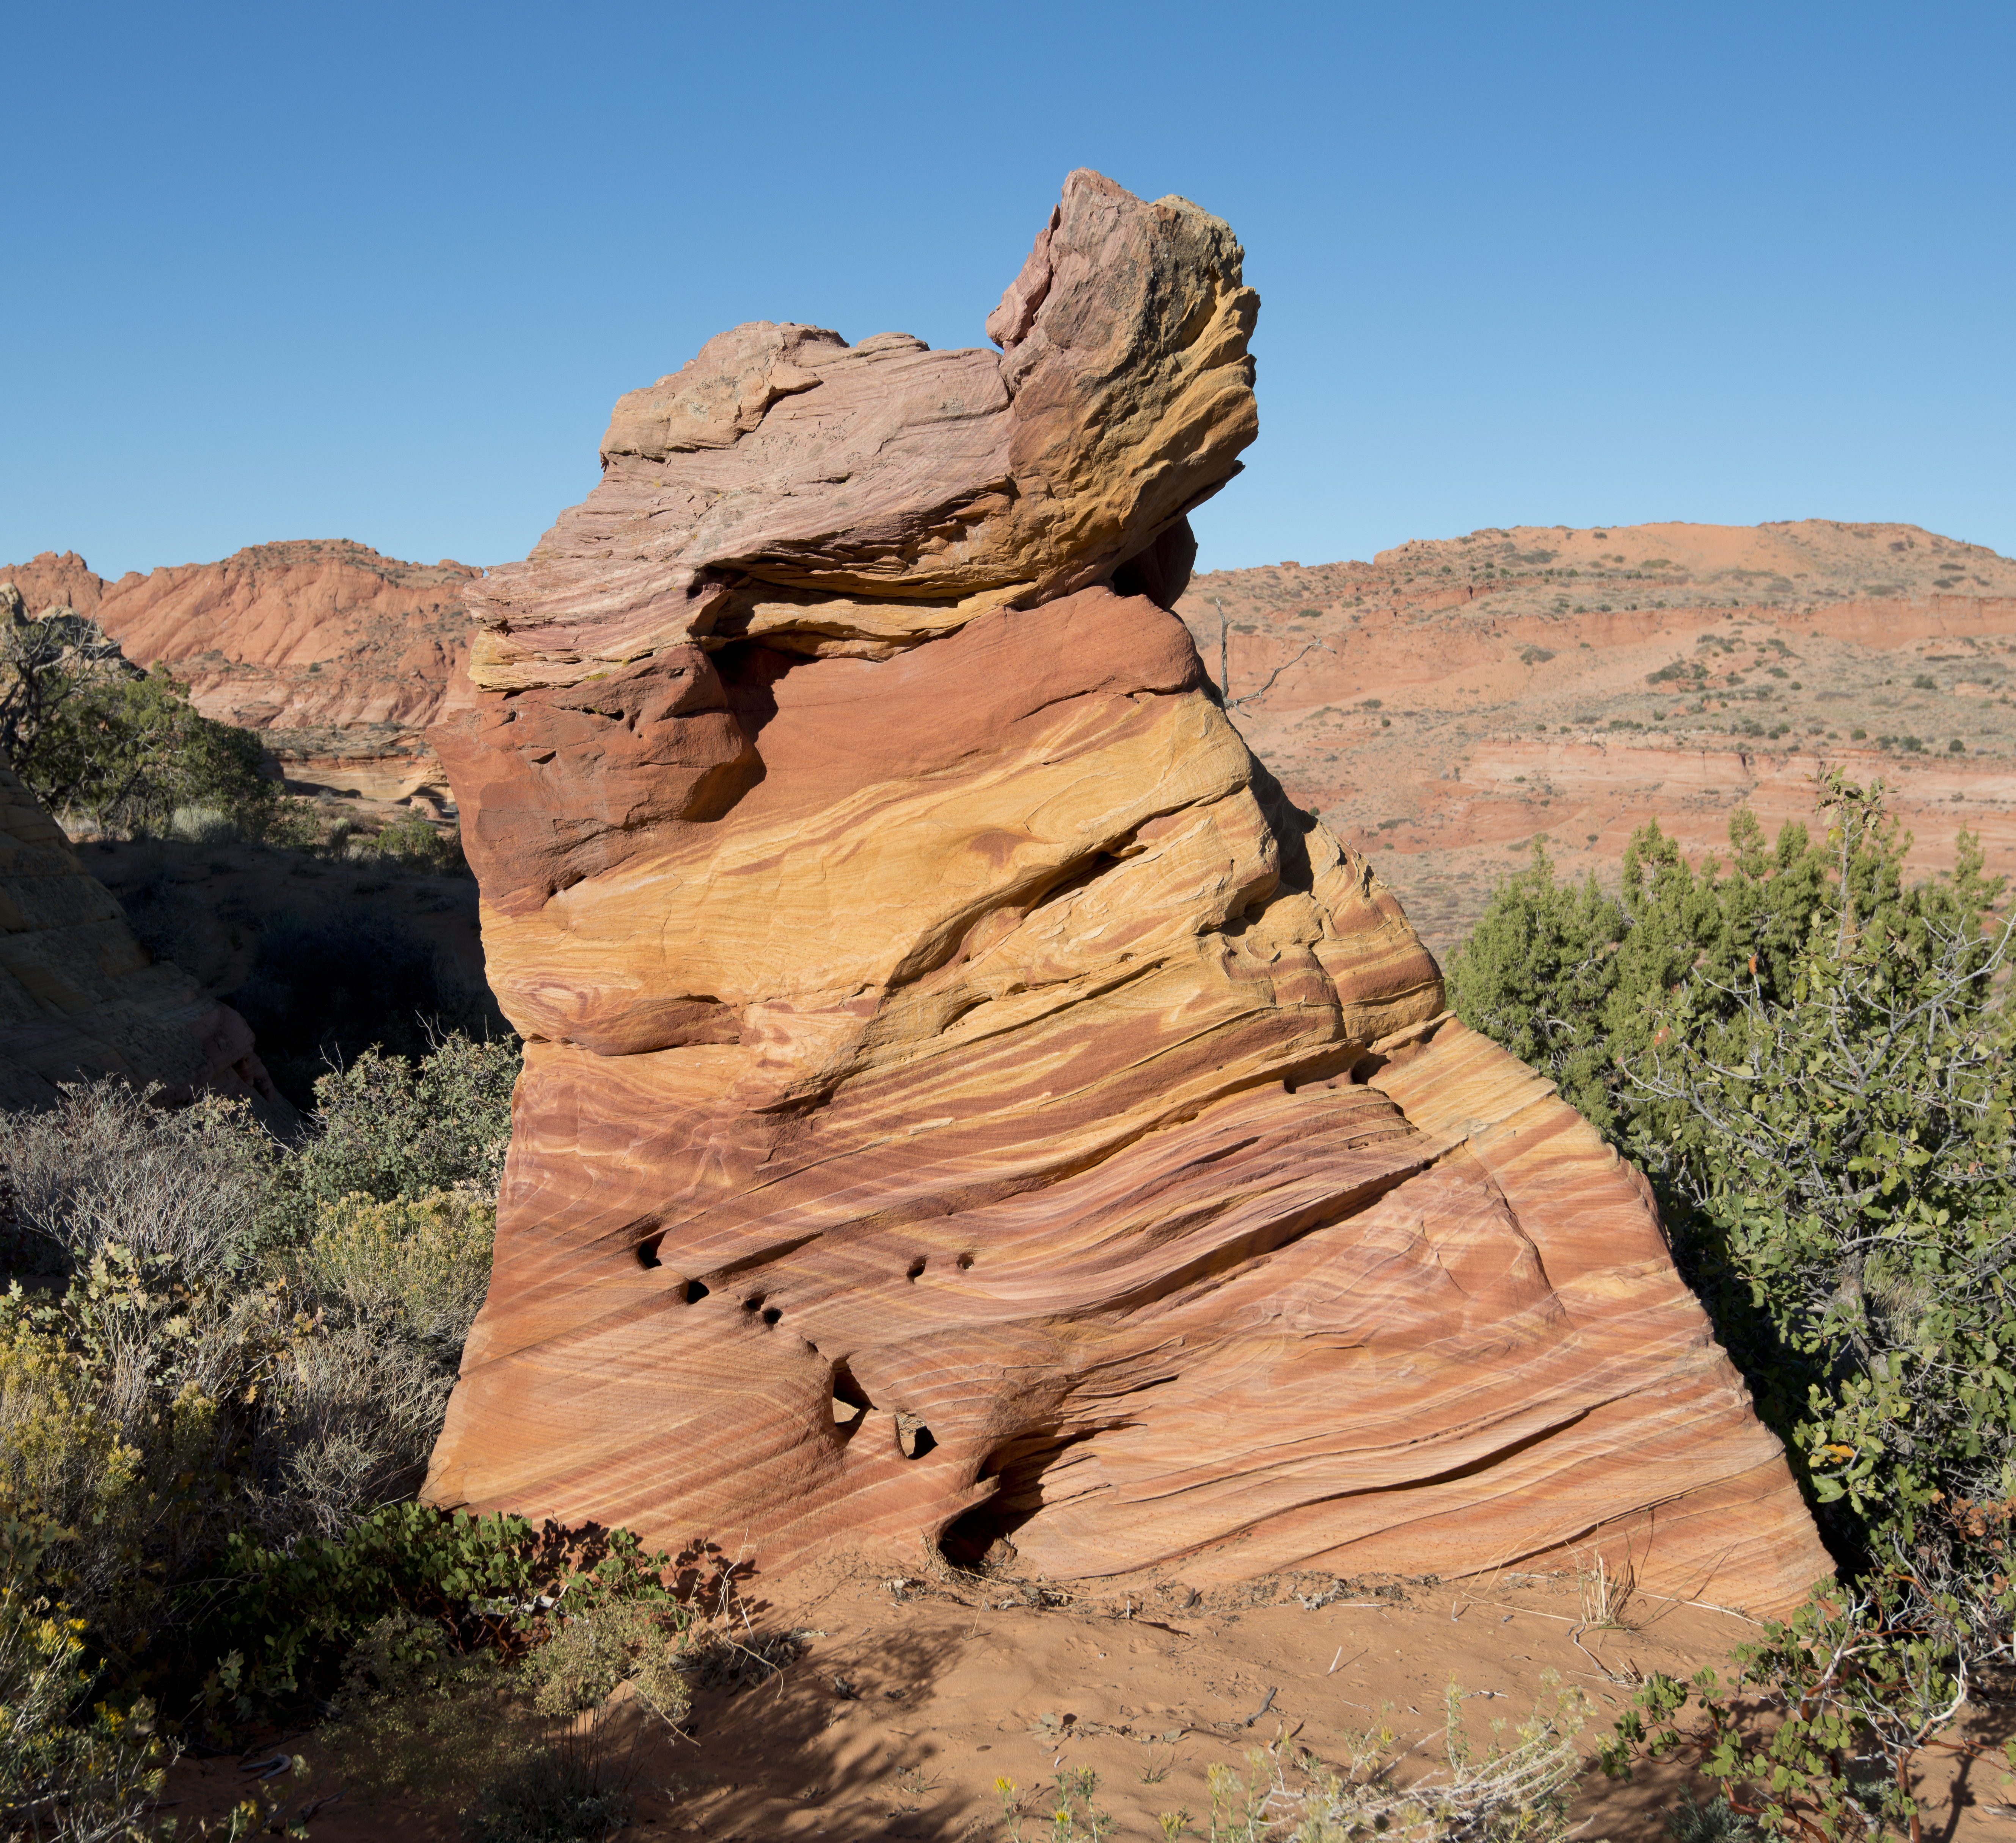
landscape, rock, wilderness, mountain, valley, formation, cliff, arch, soil, canyon, terrain, national park, geology, badlands, plateau, nikond800e, wadi, butte, coyotebuttessouth, landform, natural environment, geographical feature